Leukemia

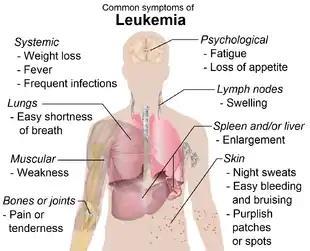
Common symptoms of chronic or acute leukemia

The most common symptoms in children are easy bruising, pale skin, fever, and an enlarged spleen or liver.